Camelford Town Hall

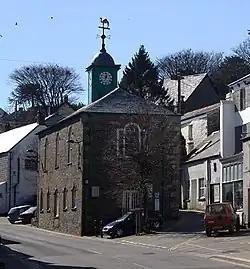
Camelford Town Hall

Camelford Town Hall is a municipal building in the Market Place, Camelford, Cornwall, England. The town hall, which is currently used as a public library, is a Grade II listed building.